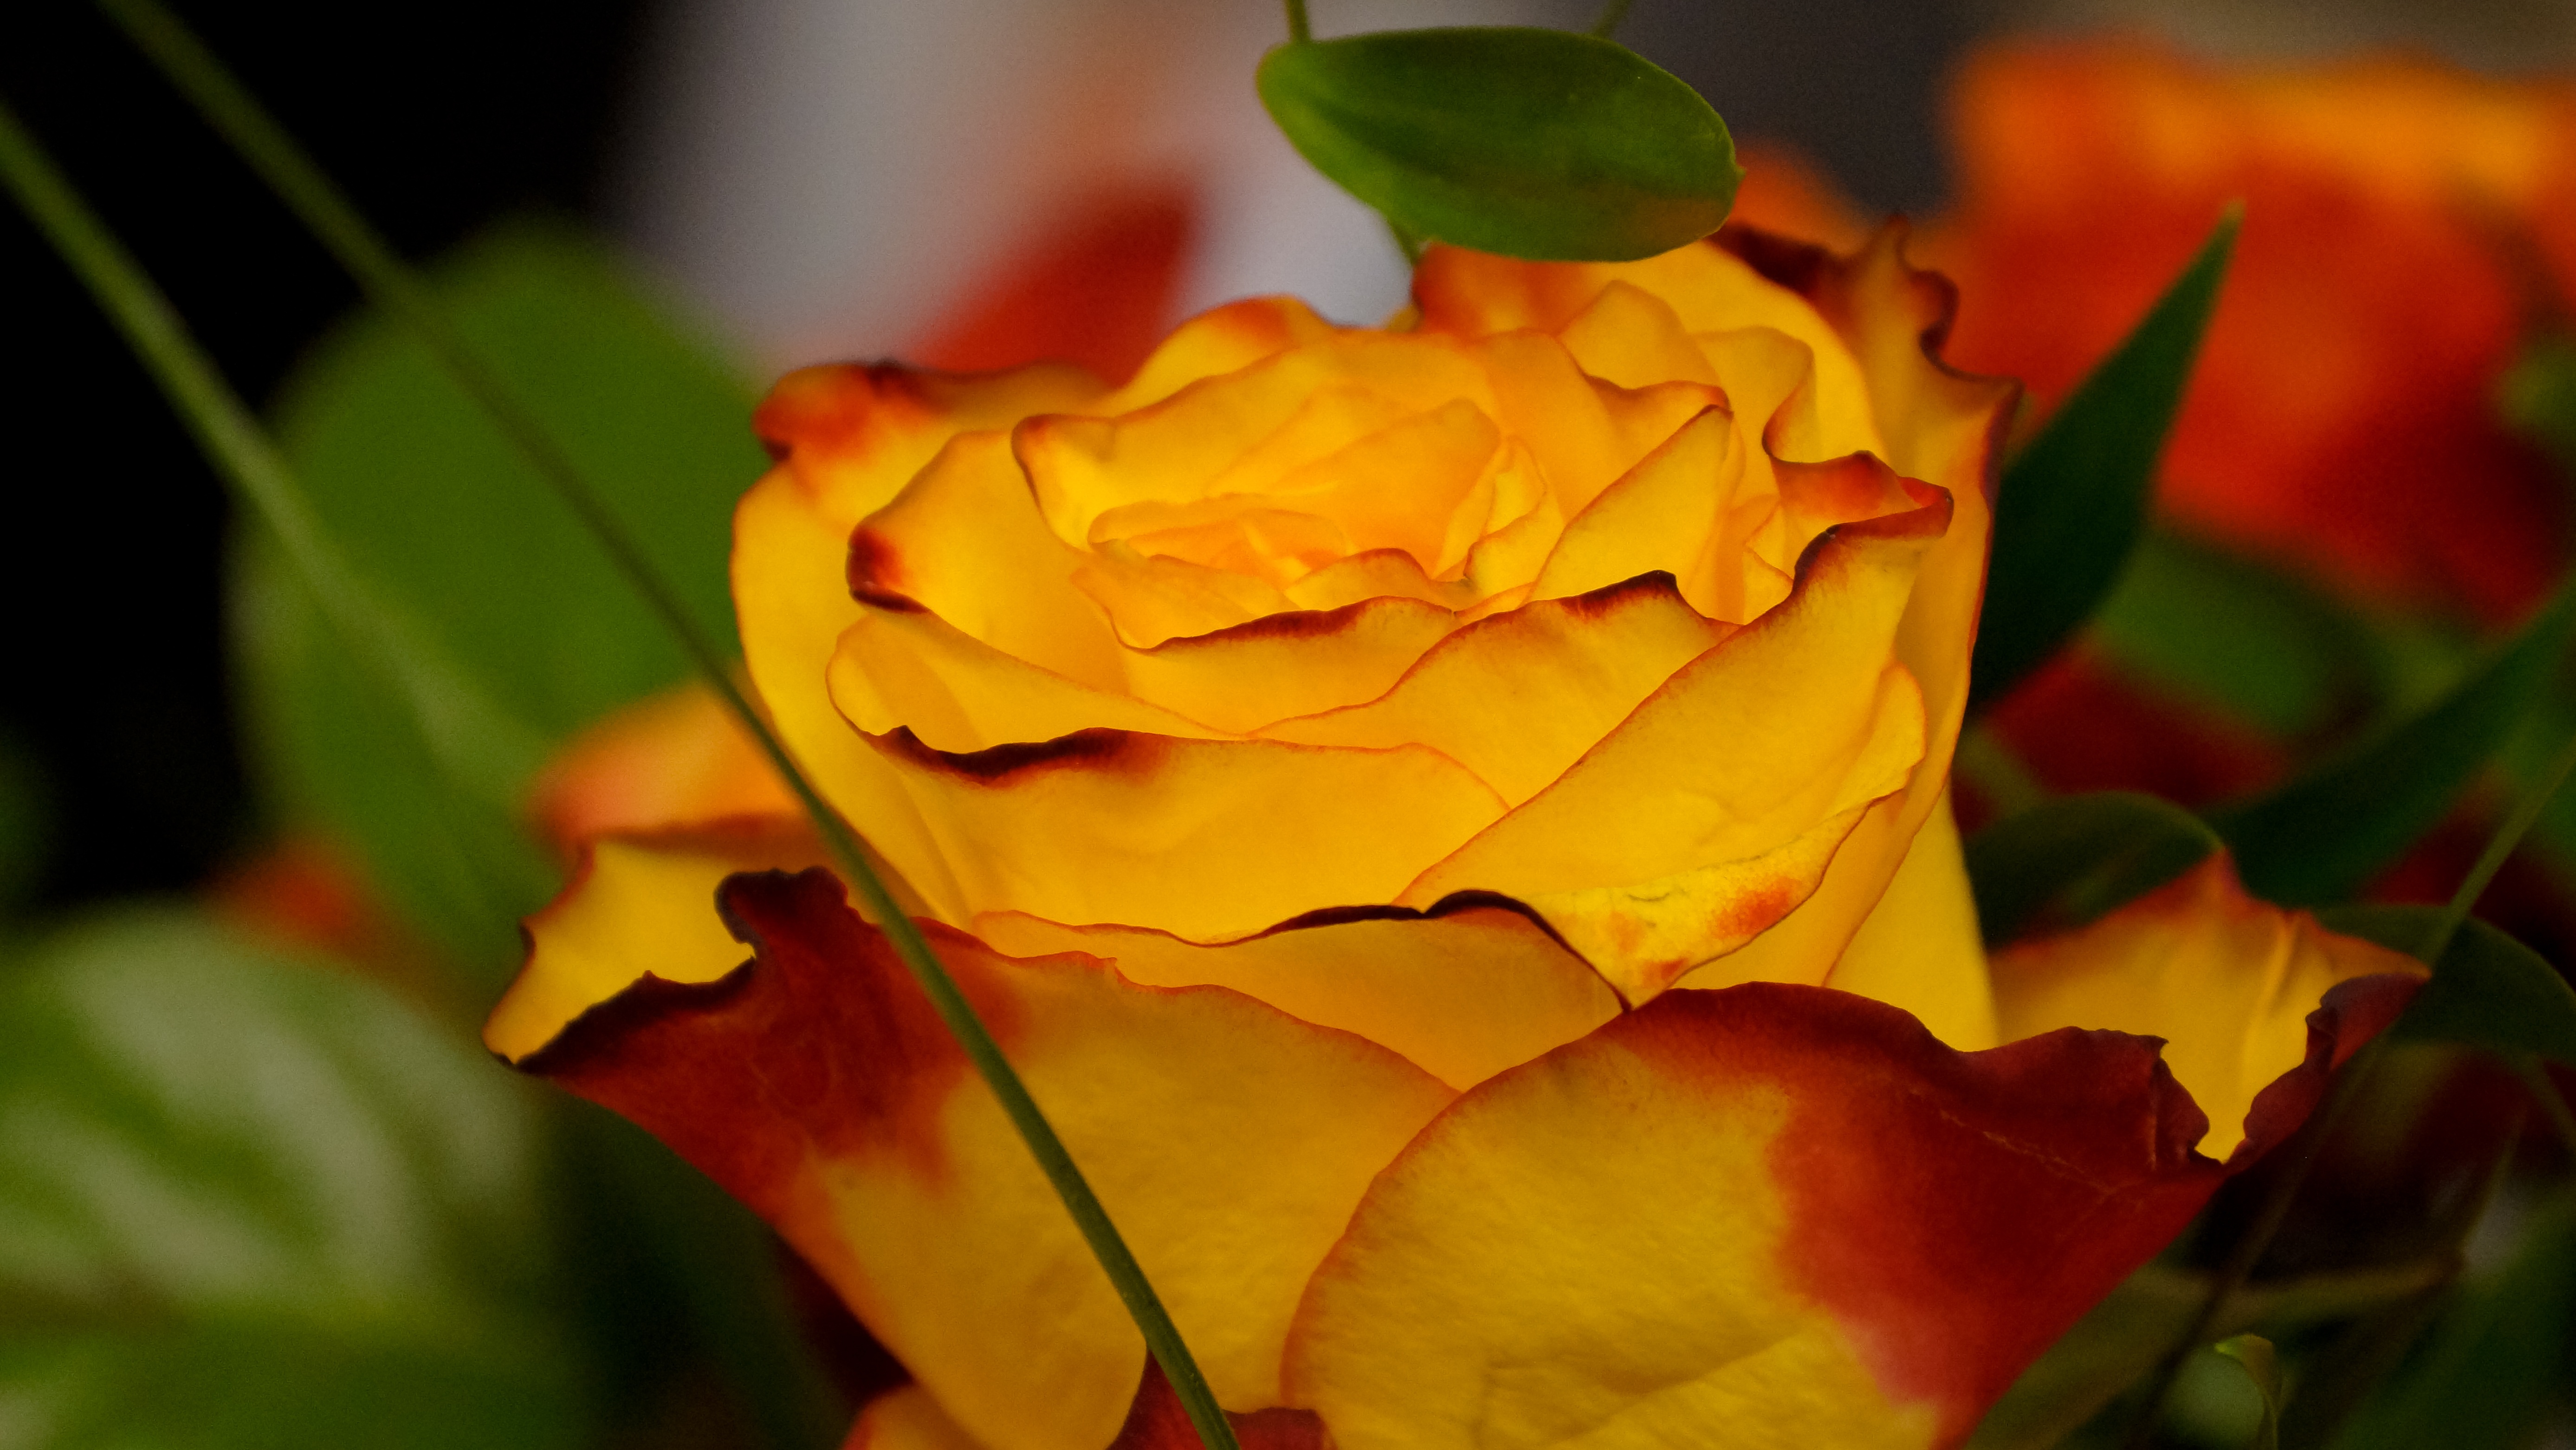
plant, leaf, flower, petal, bloom, rose, orange, red, yellow, flora, close up, petals, macro photography, multi coloured, flowering plant, garden roses, rose family, plant stem, land plant